Grand River, Mauritius

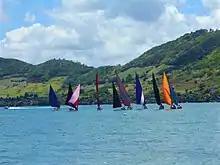
Sailboats in Grand River

Grand River South East (GRSE) is a historic village in the southeast of Mauritius in the Indian Ocean. It was named "Groote River" (Great River) by the Dutch. In the 17th century, GRSE was used for stocking and shipping ebony wood under the Dutch Occupation. The inhabitants of Grand River South East live mostly from fishing. The village has about 1500 households. It also has an active small planters community. The other economic operators are the Deep River Beau Champ Sugar Estates and a hotel known as Laguna Beach. Village life is structured through the Village Council and a number of local organisations exist including those focusing on: women, youth, the aging and fishermen.